William C. Hart

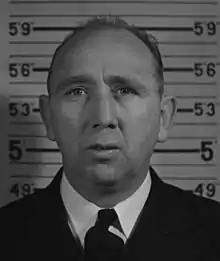
William C. Hart as a Lieutenant (junior grade)

William C. Hart was a sailor in the United States Coast Guard. He first enlisted on September 3, 1924, when he was 26 years old. He was promoted to Boatswain's mate and was in command of CG-213 when it effected a daring rescue of a stranded tugboat in November 1926. During this rescue Hart dived into dangerous seas to rescue a member of the tug's crew who had fallen overboard. According to his Coast Guard biography: ""Hart jumped overboard and affected the rescue at great personal risk, as the two vessels were not more than 8 feet apart in the raging seas."" For this act of heroism Hart was awarded the Gold Lifesaving Medal. In 1927 his heroism in fighting a gasoline fire earned him a commendation.